Dave Cowper

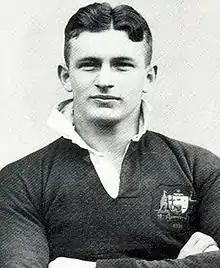

Denis Lawson "Dave" Cowper (28 November 1908 – 5 December 1981) was an Australian national representative rugby union player who captained the Wallabies for six matches including three Tests in 1933. He was the first Victorian player to captain his country in rugby union.